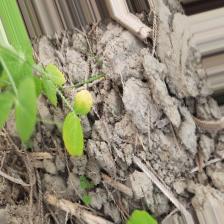
Label: Ascochyta blight